1967 Isle of Man TT

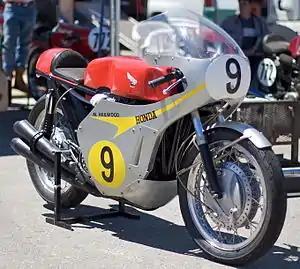
Hailwood's Honda 500

The 1967 Isle of Man Tourist Trophy was a motorcycle road racing event held on the 37-mile Snaefell Mountain course on the Isle of Man. Five races, in different engine capacity classes of 50, 125, 250, 350 and the 500 cc Senior TT, made up the second round of the FIM World Grand Prix motorcycling championship season (now known as MotoGP). Mike Hailwood, on the four-cylinder Honda RC181, duelled with Giacomo Agostini's MV Agusta 500 Three.